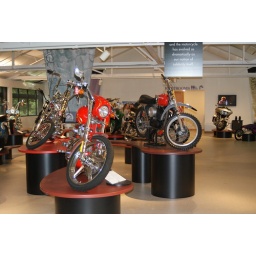
The chopper to the left of the red bike was ridden by Peter Fonda in the Easy Rider movie.